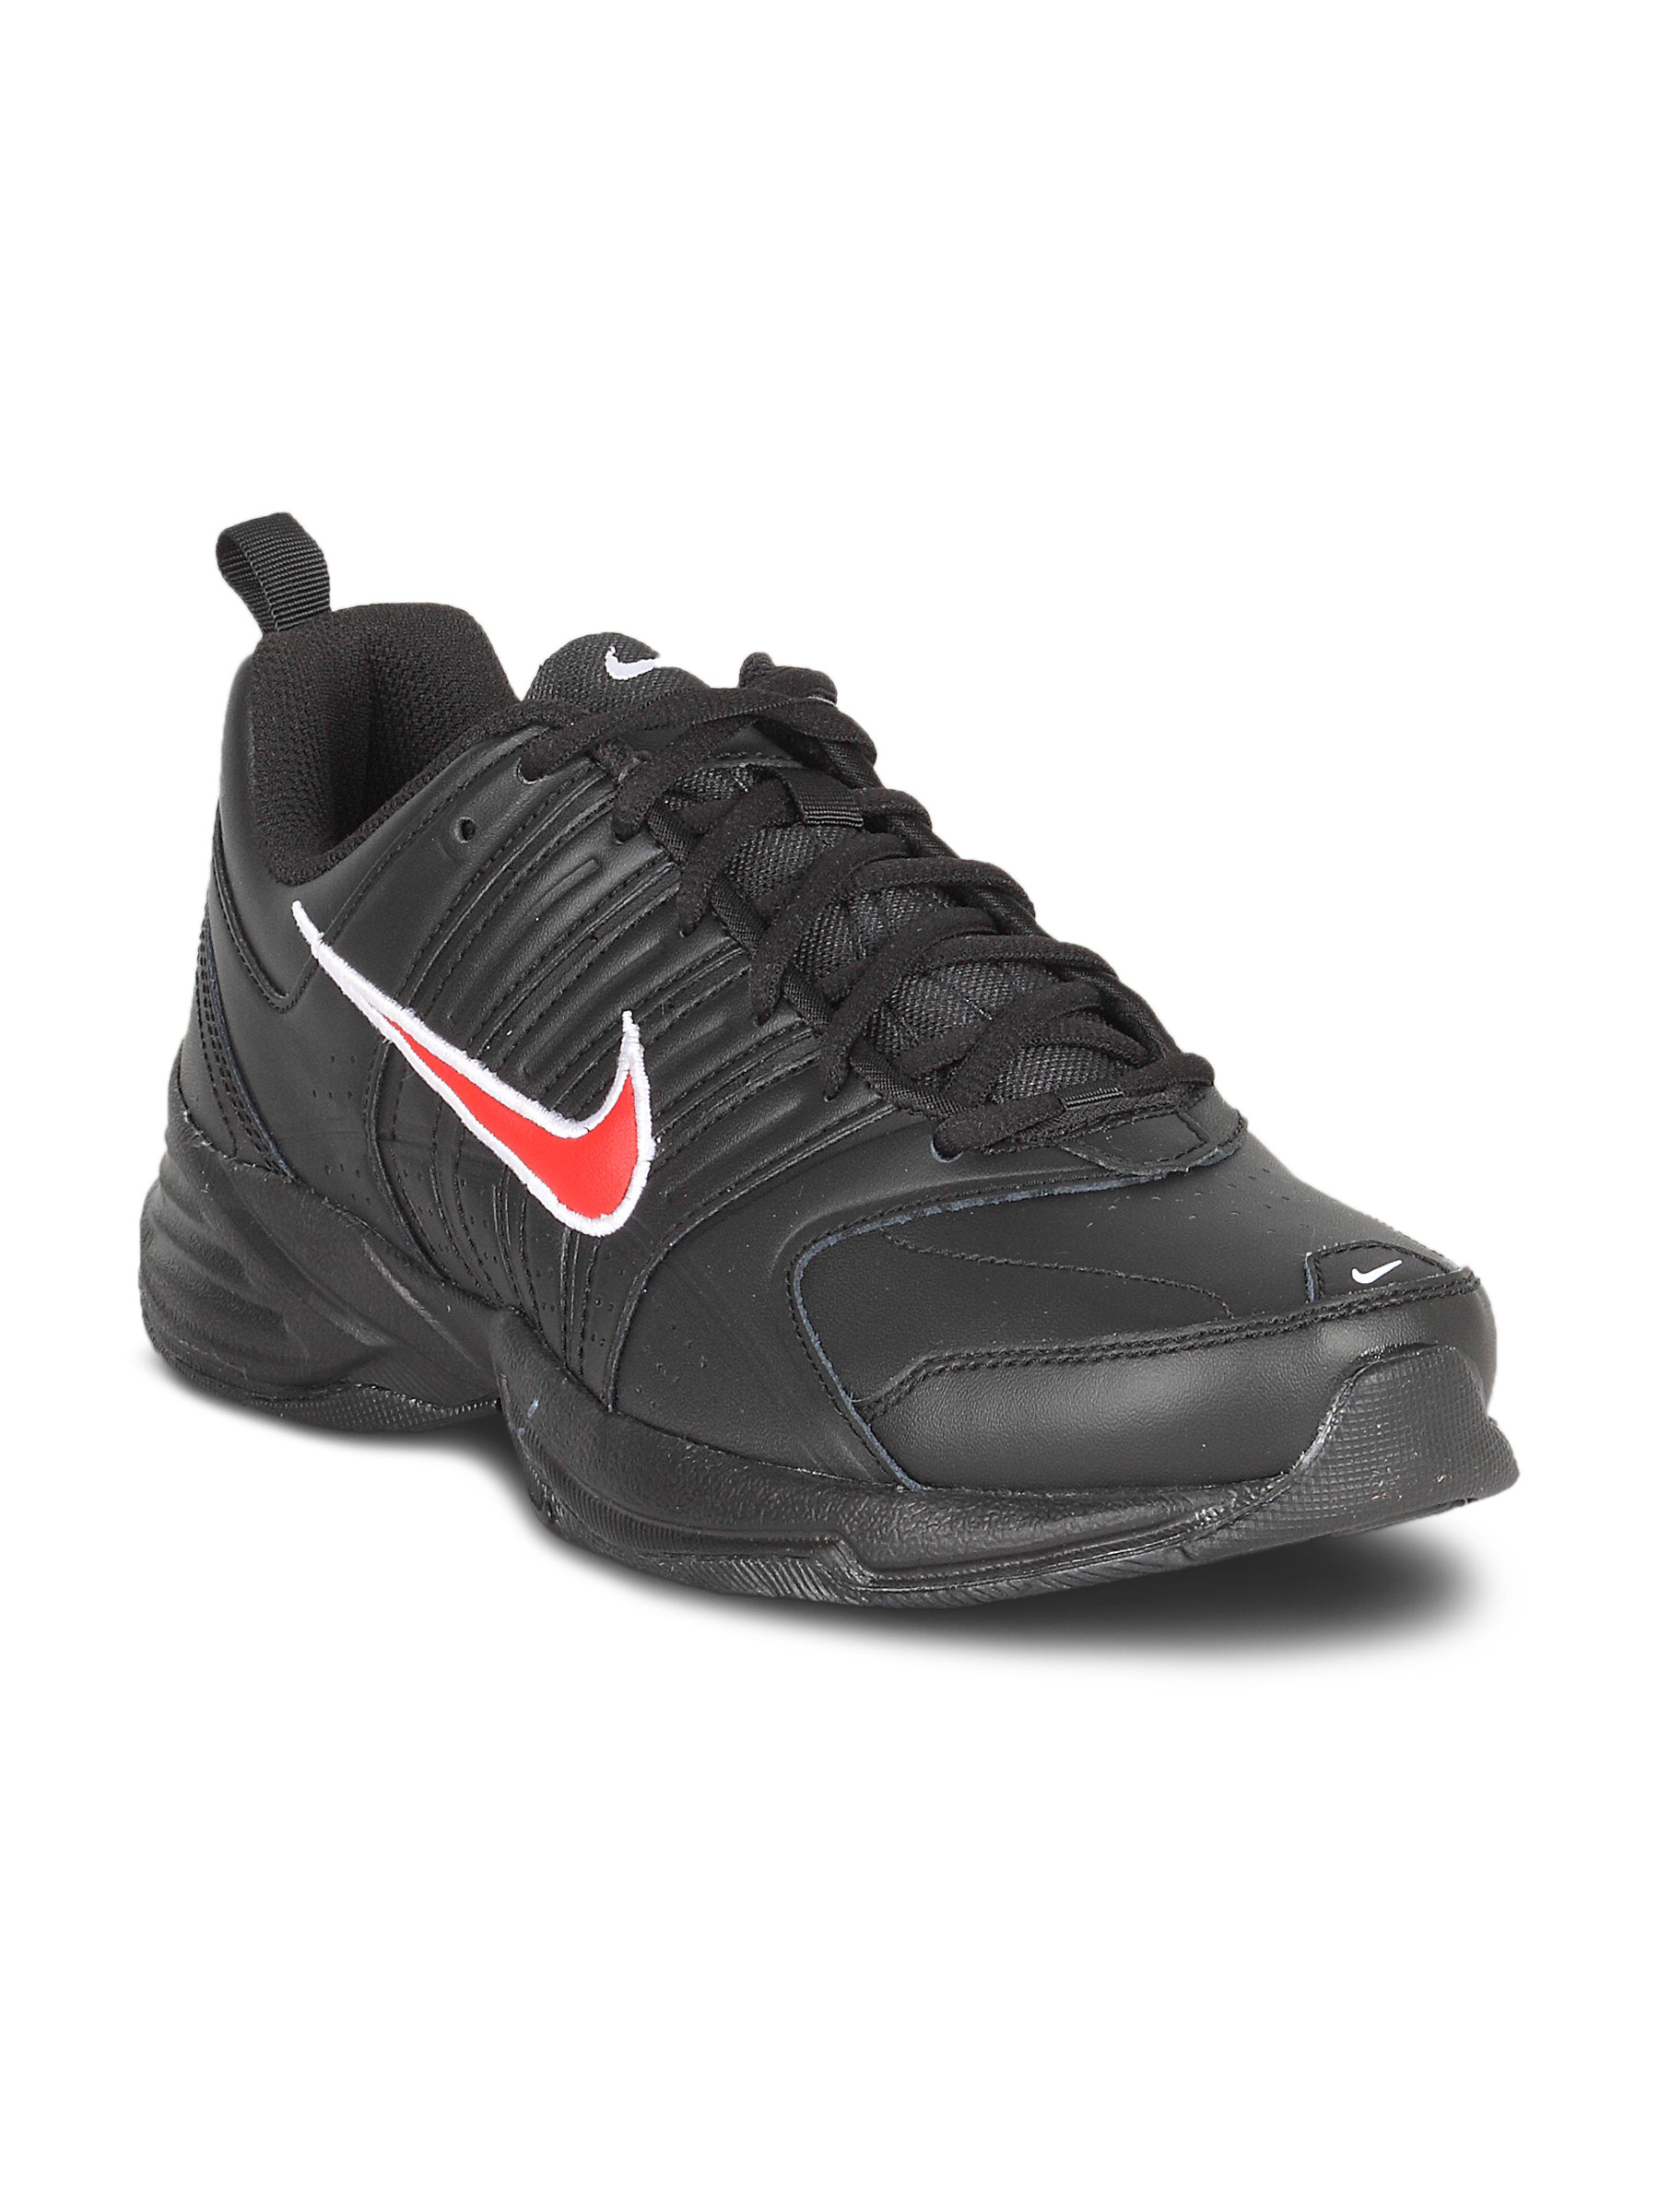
Nike Men's T-Lite 9 Leat Black Shoe
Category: Footwear / Shoes / Sports Shoes
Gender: Men
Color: Black
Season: Summer 2011
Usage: Sports